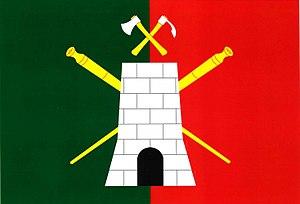
Pec est une commune du district de Domažlice, dans la région de Plzeň, en République tchèque. Sa population s'élevait à 226 habitants en 2017.